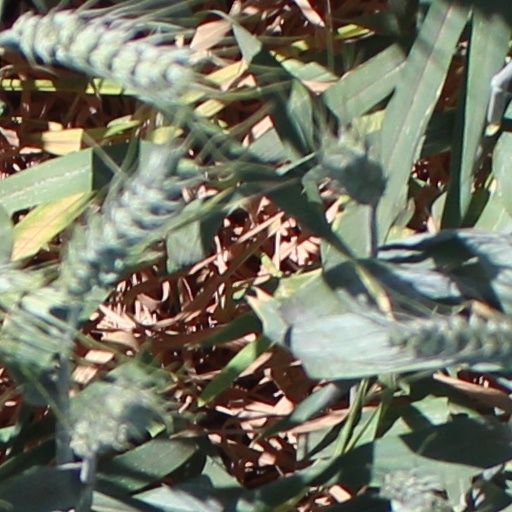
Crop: wheat